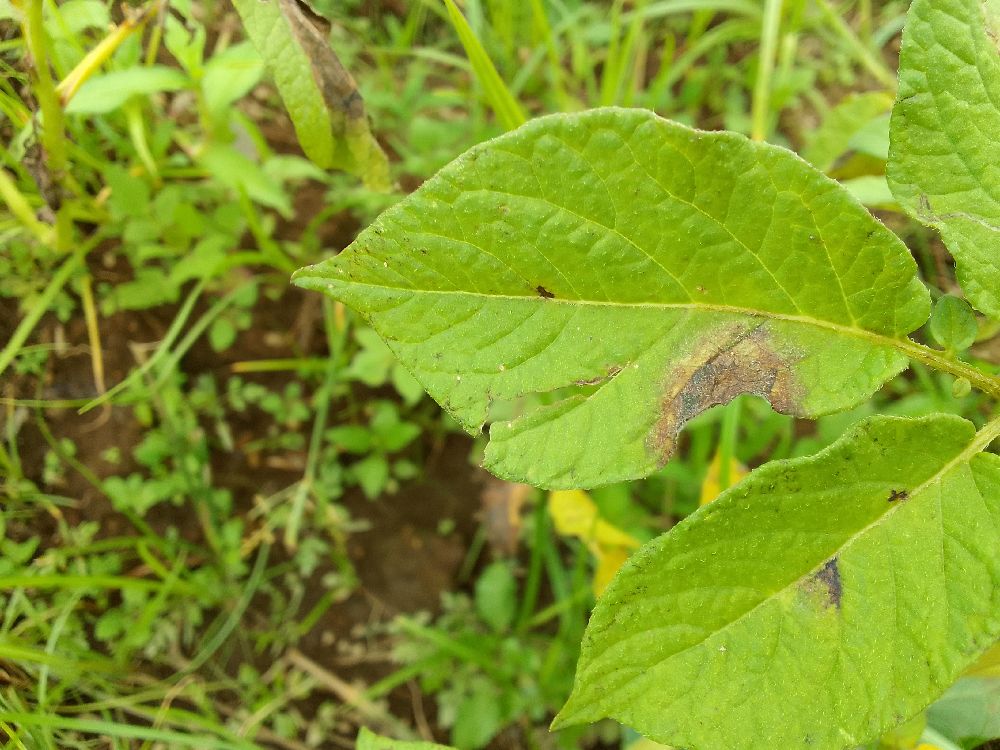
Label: Late blight